Red River Colony

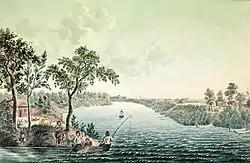
Homes on narrow river lots along the Red River in 1822 by Peter Rindisbacher with Fort Douglas in the background

The early settlement of the Red River region was marked by a long series of crises and ecological disasters and within the first decade of settling the region it had already suffered renewed warfare, epidemics, prairie fires and a flood. Perhaps the most significant ecological disaster was the rapid depletion of the bison population. A vital food source, bison numbers had been dwindling since the 1760s due to heavy hunting pressure by Euroamerican traders as well as the aboriginal inhabitants of the prairies.